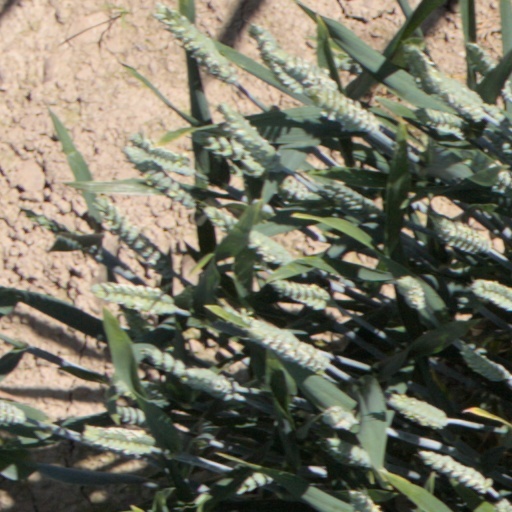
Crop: wheat